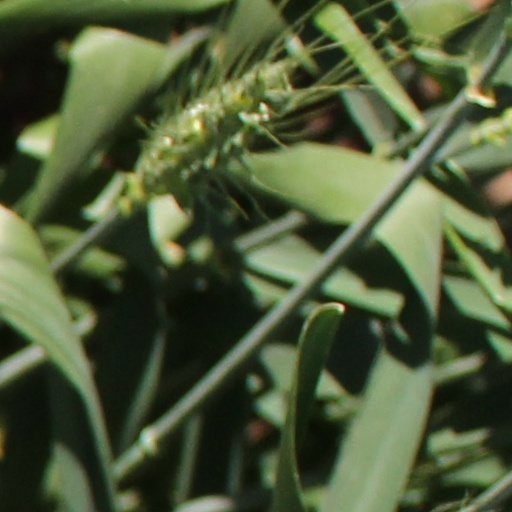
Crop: wheat